The Magnitsky Act – Behind the Scenes

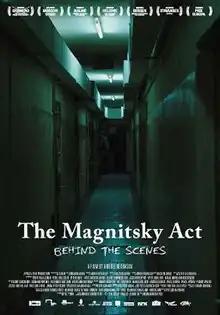

The Magnitsky Act – Behind the Scenes is a 2016 film directed by Andrei Nekrasov, concerning the 2009 death in a Moscow prison cell, after 11 months in police custody, of 37-year-old Russian tax accountant Sergei Magnitsky. In 2007, Magnitsky was hired by American-born British financier Bill Browder to investigate the government's seizure of three of Browder's Russian subsidiaries. Discovering evidence of embezzlement, Magnitsky implicated two senior police officers in a tax rebate scam that used shell corporations plundered from Browder's holdings to defraud the Russian treasury of $230 million. Subordinates of those officials then arrested Magnitsky and charged him with the very crime he had exposed.